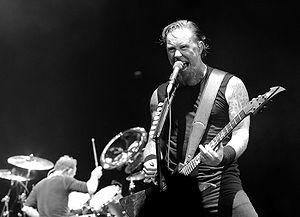
James Alan Hetfield est un musicien américain né le 3 août 1963 à Downey, en Californie. Avec Lars Ulrich il est le cofondateur, chanteur et guitariste rythmique du groupe de thrash metal Metallica.